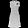
Label: Dress